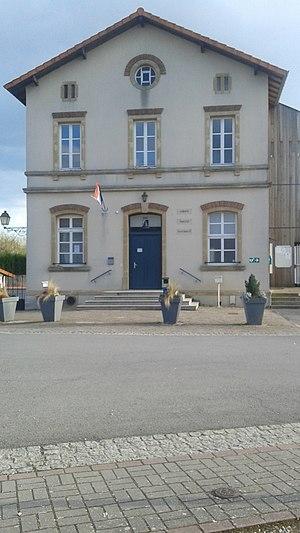
Mairie de Vry
Vry est une commune française située dans le département de la Moselle en région Grand Est.